Yanuh-Jat

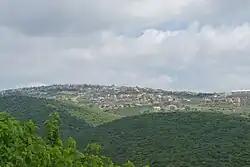
View of Yanuh-Jat

In the 1922 census of Palestine conducted by the British Mandate authorities, Yanuh had a population of 117 Druze and one Muslim, while Jat had a population of 137, all Druze. By the time of the 1931 census, Yanuh had a population of 306, all Druze, in 47 houses, while Jat had a population of 154 in 28 houses, of which eight were Muslims and the rest Druze.